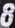
Number: 8